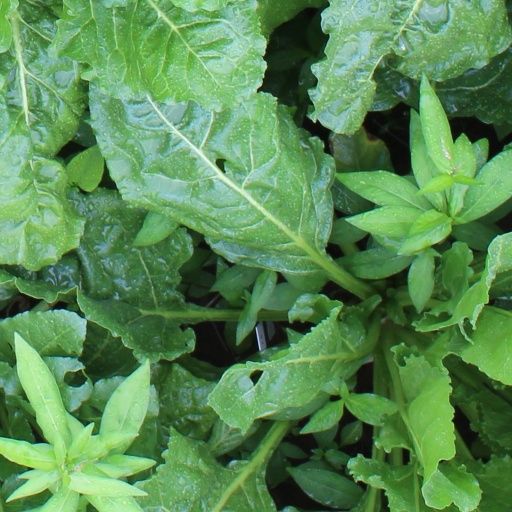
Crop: sugar beet